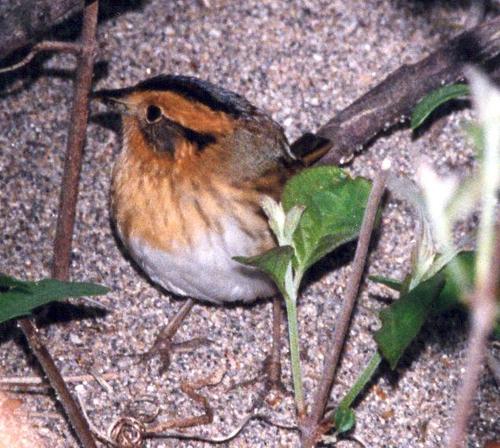
a lille round bird the colored with multiple shades of brown and black with a small pointed beak.
small bird with brown breast, white bellow, and brown and black head
this is a bird with a white belly and a brown breast and head.
small beak bird, orange and black and white. small body and head.
this is a small, brown bird with white on the breast and black on the crown.
this small bird has a black crown, is brown around the eye except for a black streak under the eye, has a short, sharp beak, and has brown tarsi.
this small bird has a white belly, light brown head and breast, dark gray cheek patch and black crown.
this small bird has a black crown with brown superciliary and white belly.
this bird has a black crown with brown eyebrows and white belly.
this bird is brown with white and has a very short beak.
Species: Nelson Sharp Tailed Sparrow